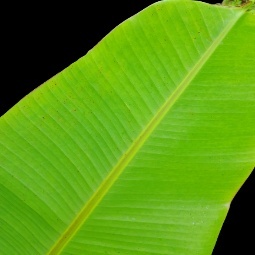
Label: Sulphur